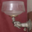
Label: lamp